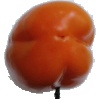
Label: orange_pepper